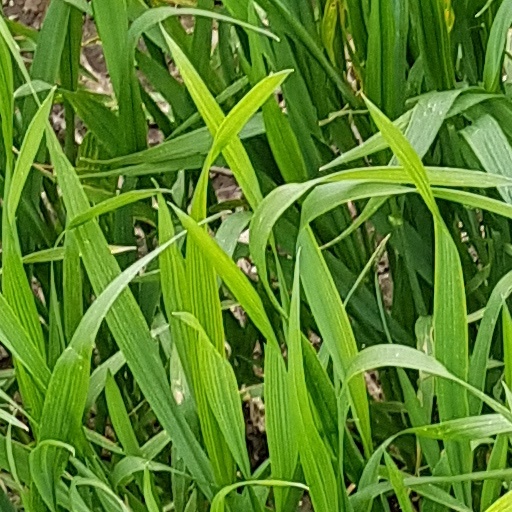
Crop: wheat